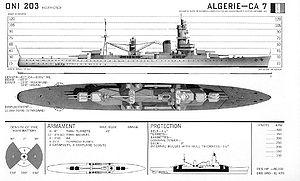
L’Algérie est un croiseur lourd en service dans la Marine nationale entre 1934 et 1942.